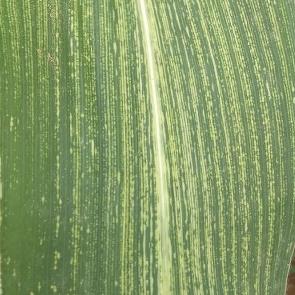
Crop: Maize
Condition: stripe-d